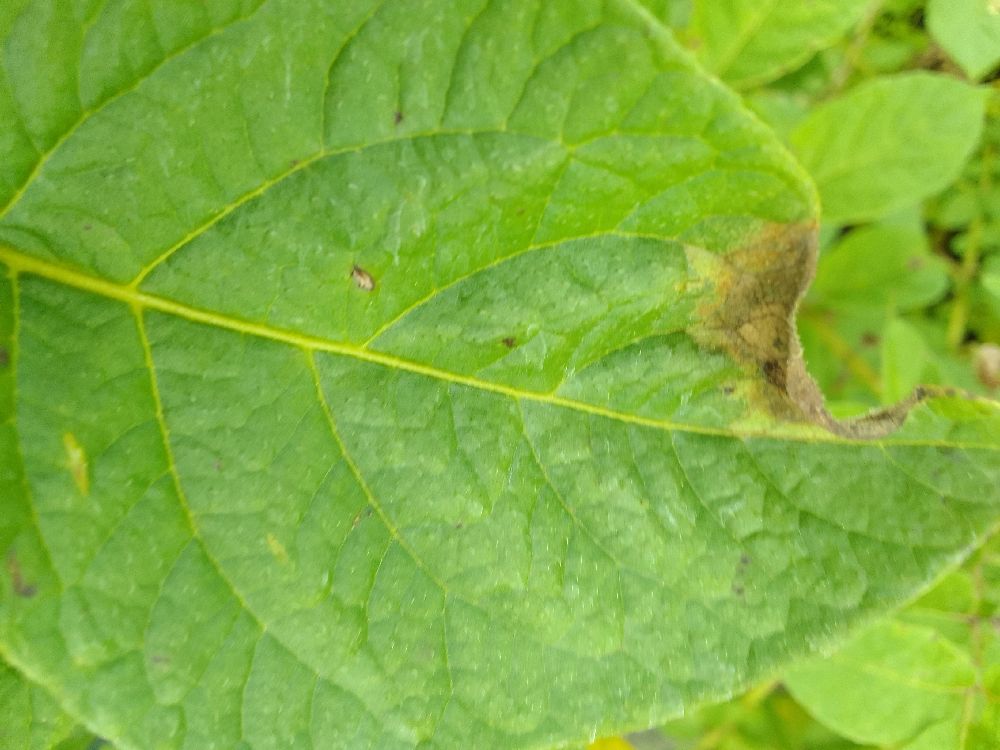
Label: Late blight